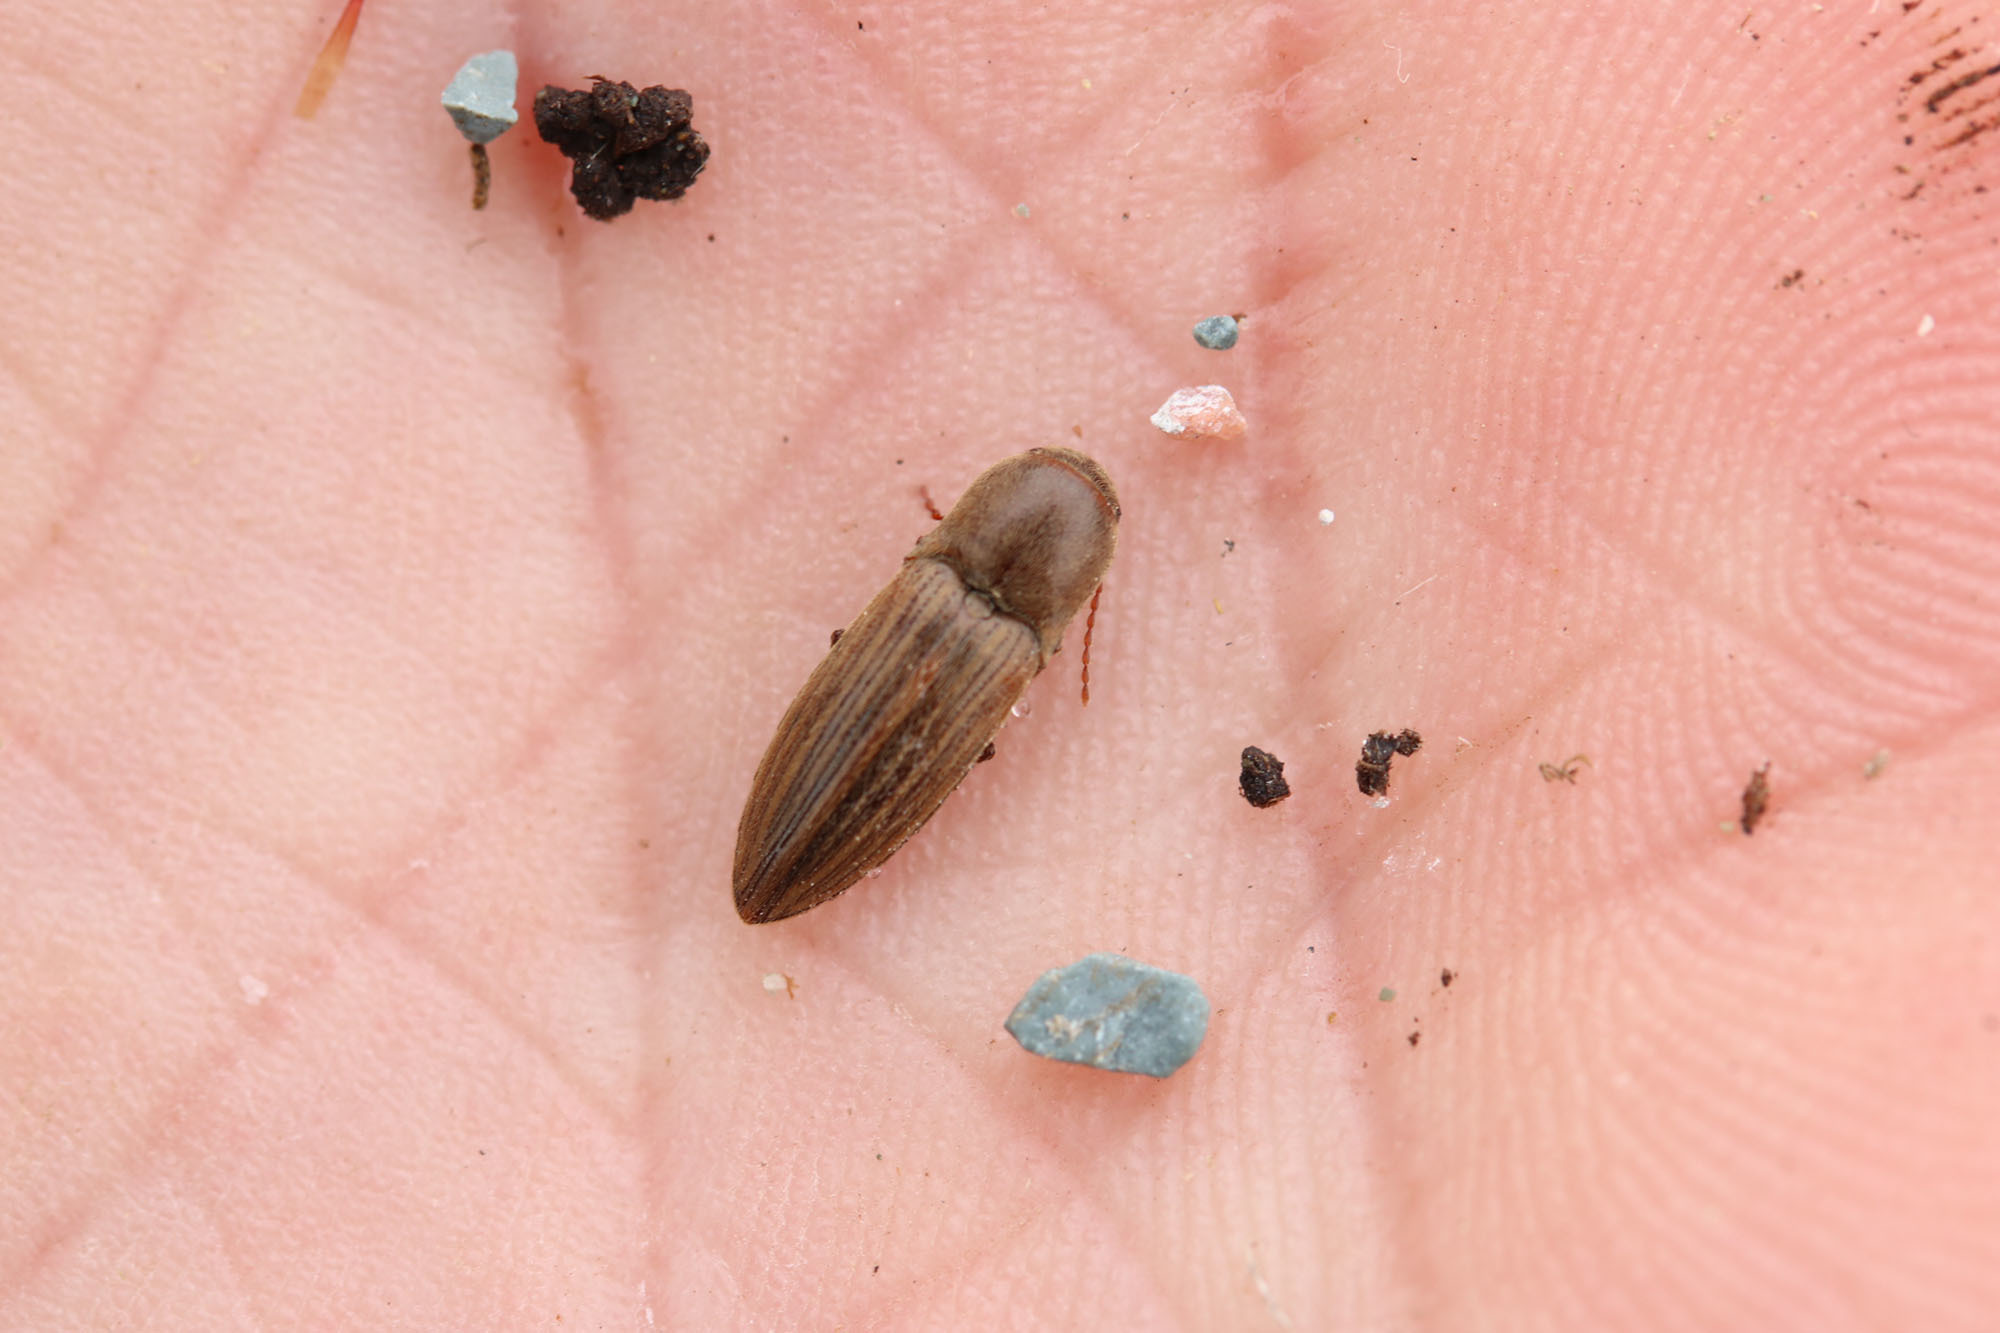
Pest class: clickbeetles_wireworms